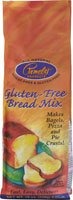
Item Name: Pamela's Products Gluten-Free Bread Mix -- 19 oz
Product Description: Pamela's Amazing Wheat-Free BreadNon-DairyA scrumptious aroma will fill your kitchen as this bread bakes up golden brown. Pamela's Amazing Bread Mix creates a delicious loaf of wholesome "Old World" style bread. Denser in type, this mix makes bread that stays soft for days! Pamela's Amazing Bread Mix is so quick, easy and versatile, you can bake wonderful breads, delectable bagels, pizza crust, and pie crust to serve now or freeze for later.
Value: 19.0
Unit: Ounce

Price: 7.8